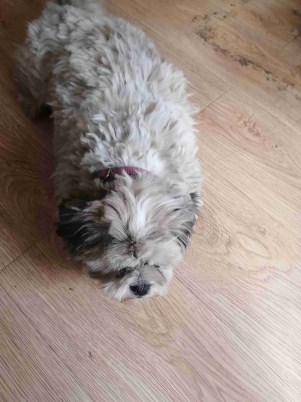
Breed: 361-n000123-Shih_Tzu